Vinnie Paul

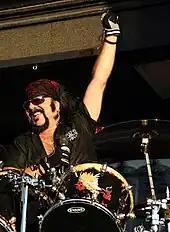
Abbott performing with Hellyeah

After the death of Darrell, Abbott formed Big Vin Records in February 2006 and released "Rebel Meets Rebel" and a DVD, "Dimevision, Volume 1". Abbott, along with Cristina Scabbia (co-lead vocalist of Lacuna Coil), wrote a monthly question-and-answer column in "Revolver". Abbott maintained endorsement deals with ddrum, Sabian cymbals, and Vic Firth drumsticks. He previously endorsed Tama Drums, Pearl drums, and Remo drumheads and hardware.